Gina Alice Stiebitz

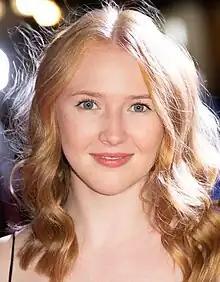
Stiebitz in 2019

Gina Alice Stiebitz (born October 1997) is a German actress. She is best known for portraying Franziska Doppler in the Netflix show "Dark". She has also appeared in a number of stage productions, primarily at the Friedrichstadt-Palast theatre in Berlin.